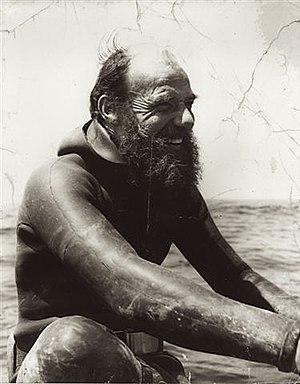
Leonard Wibberley, né le 9 avril 1915 à Dublin et mort le 22 novembre 1983 à Santa Monica, Californie, est un romancier et un auteur irlandais de littérature d'enfance et de jeunesse, ayant vécu la plus grande partie de sa vie aux États-Unis. Il a également publié d'autres ouvrages pour la jeunesse sous les signatures de Patrick O'Connor, ou encore, Christopher Webb, ainsi que des romans policiers sous le pseudonyme de Leonard Holton.